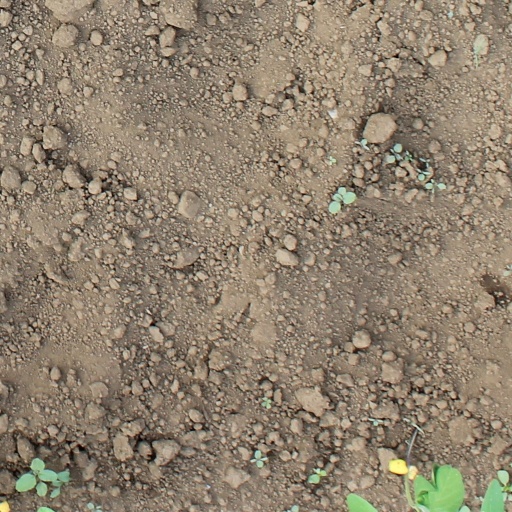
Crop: soybean